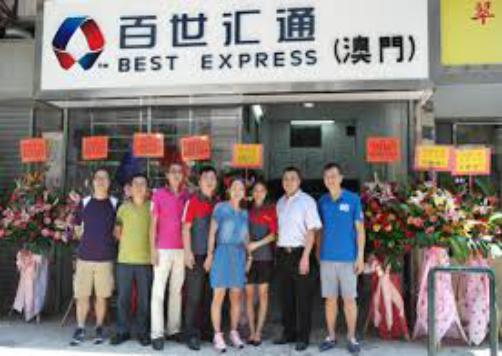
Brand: BEST EXPRESS-1
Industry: Others